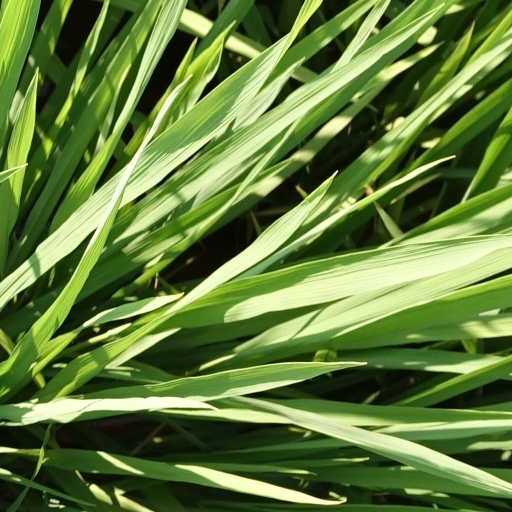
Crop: rice